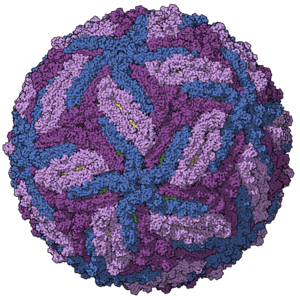
Virus
Model af Zikavirus, prototypen på en ssRNA(+)-virus
"""Vira"" omdirigeres hertil. For den franske by Vira, se Vira.